Orkney

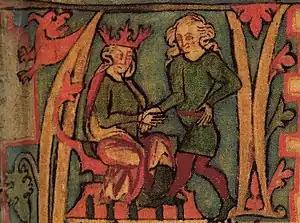
According to the "Orkneyinga Saga", Harald Fairhair (on the right, with fair hair) took control of Orkney in 875. He is shown here inheriting his kingdom from his father Halfdan the Black, in an illustration from the "Flateyjarbók".

Both Orkney and Shetland saw a significant influx of Norwegian settlers during the late 8th and early 9th centuries. Vikings made the islands the headquarters of their pirate expeditions carried out against Norway and the coasts of mainland Scotland. In response, Norwegian king Harald Fairhair (Harald Hårfagre) annexed the Northern Isles, comprising Orkney and Shetland, in 875 (it is clear that this story, which appears in the "Orkneyinga Saga", is based on the later voyages of Magnus Barelegs and some scholars believe it to be apocryphal). Rognvald Eysteinsson received Orkney and Shetland from Harald as an earldom as reparation for the death of his son in battle in Scotland, and then passed the earldom on to his brother Sigurd the Mighty. Sigurd went on to conquer northern parts of mainland Britain in the late 9th century, including Caithness and Sutherland.